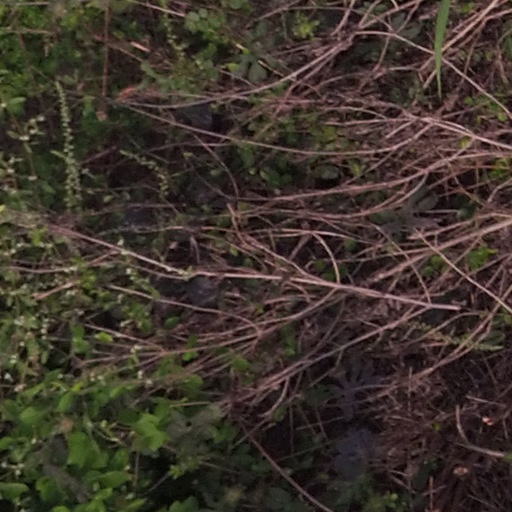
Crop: maize; corn